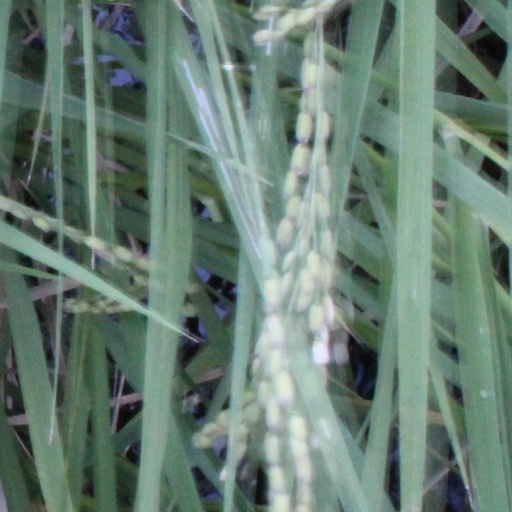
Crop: rice